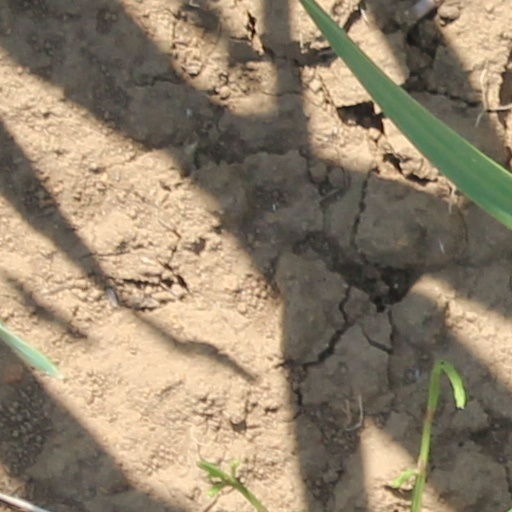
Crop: wheat